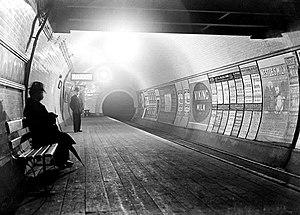
L'histoire du métro de Londres a commencé au XIXᵉ siècle avec la construction du Metropolitan Railway, le premier chemin de fer souterrain du monde. Le Metropolitan Railway, qui a ouvert en 1863 à l' aide des chariots en bois éclairés au gaz tractés par des locomotives à vapeur, a travaillé avec le chemin de fer du District Railway pour compléter la Circle line de Londres en 1884. Les deux chemins de fer élargis, la région métropolitaine étendant éventuellement aussi loin que Verney Junction dans Buckinghamshire, plus 50 milles de Baker Street et du centre de Londres. La première ligne de métro en profondeur, la City and South London Railway, a été inaugurée en 1890 avec des trains électriques. Viennent ensuite le Waterloo & City Railway en 1898, le Central London Railway en 1900 et le Great Northern and City Railway en 1904. La Underground Electric Railways Company of London est créée en 1902 pour financer l'électrification du District Railway.